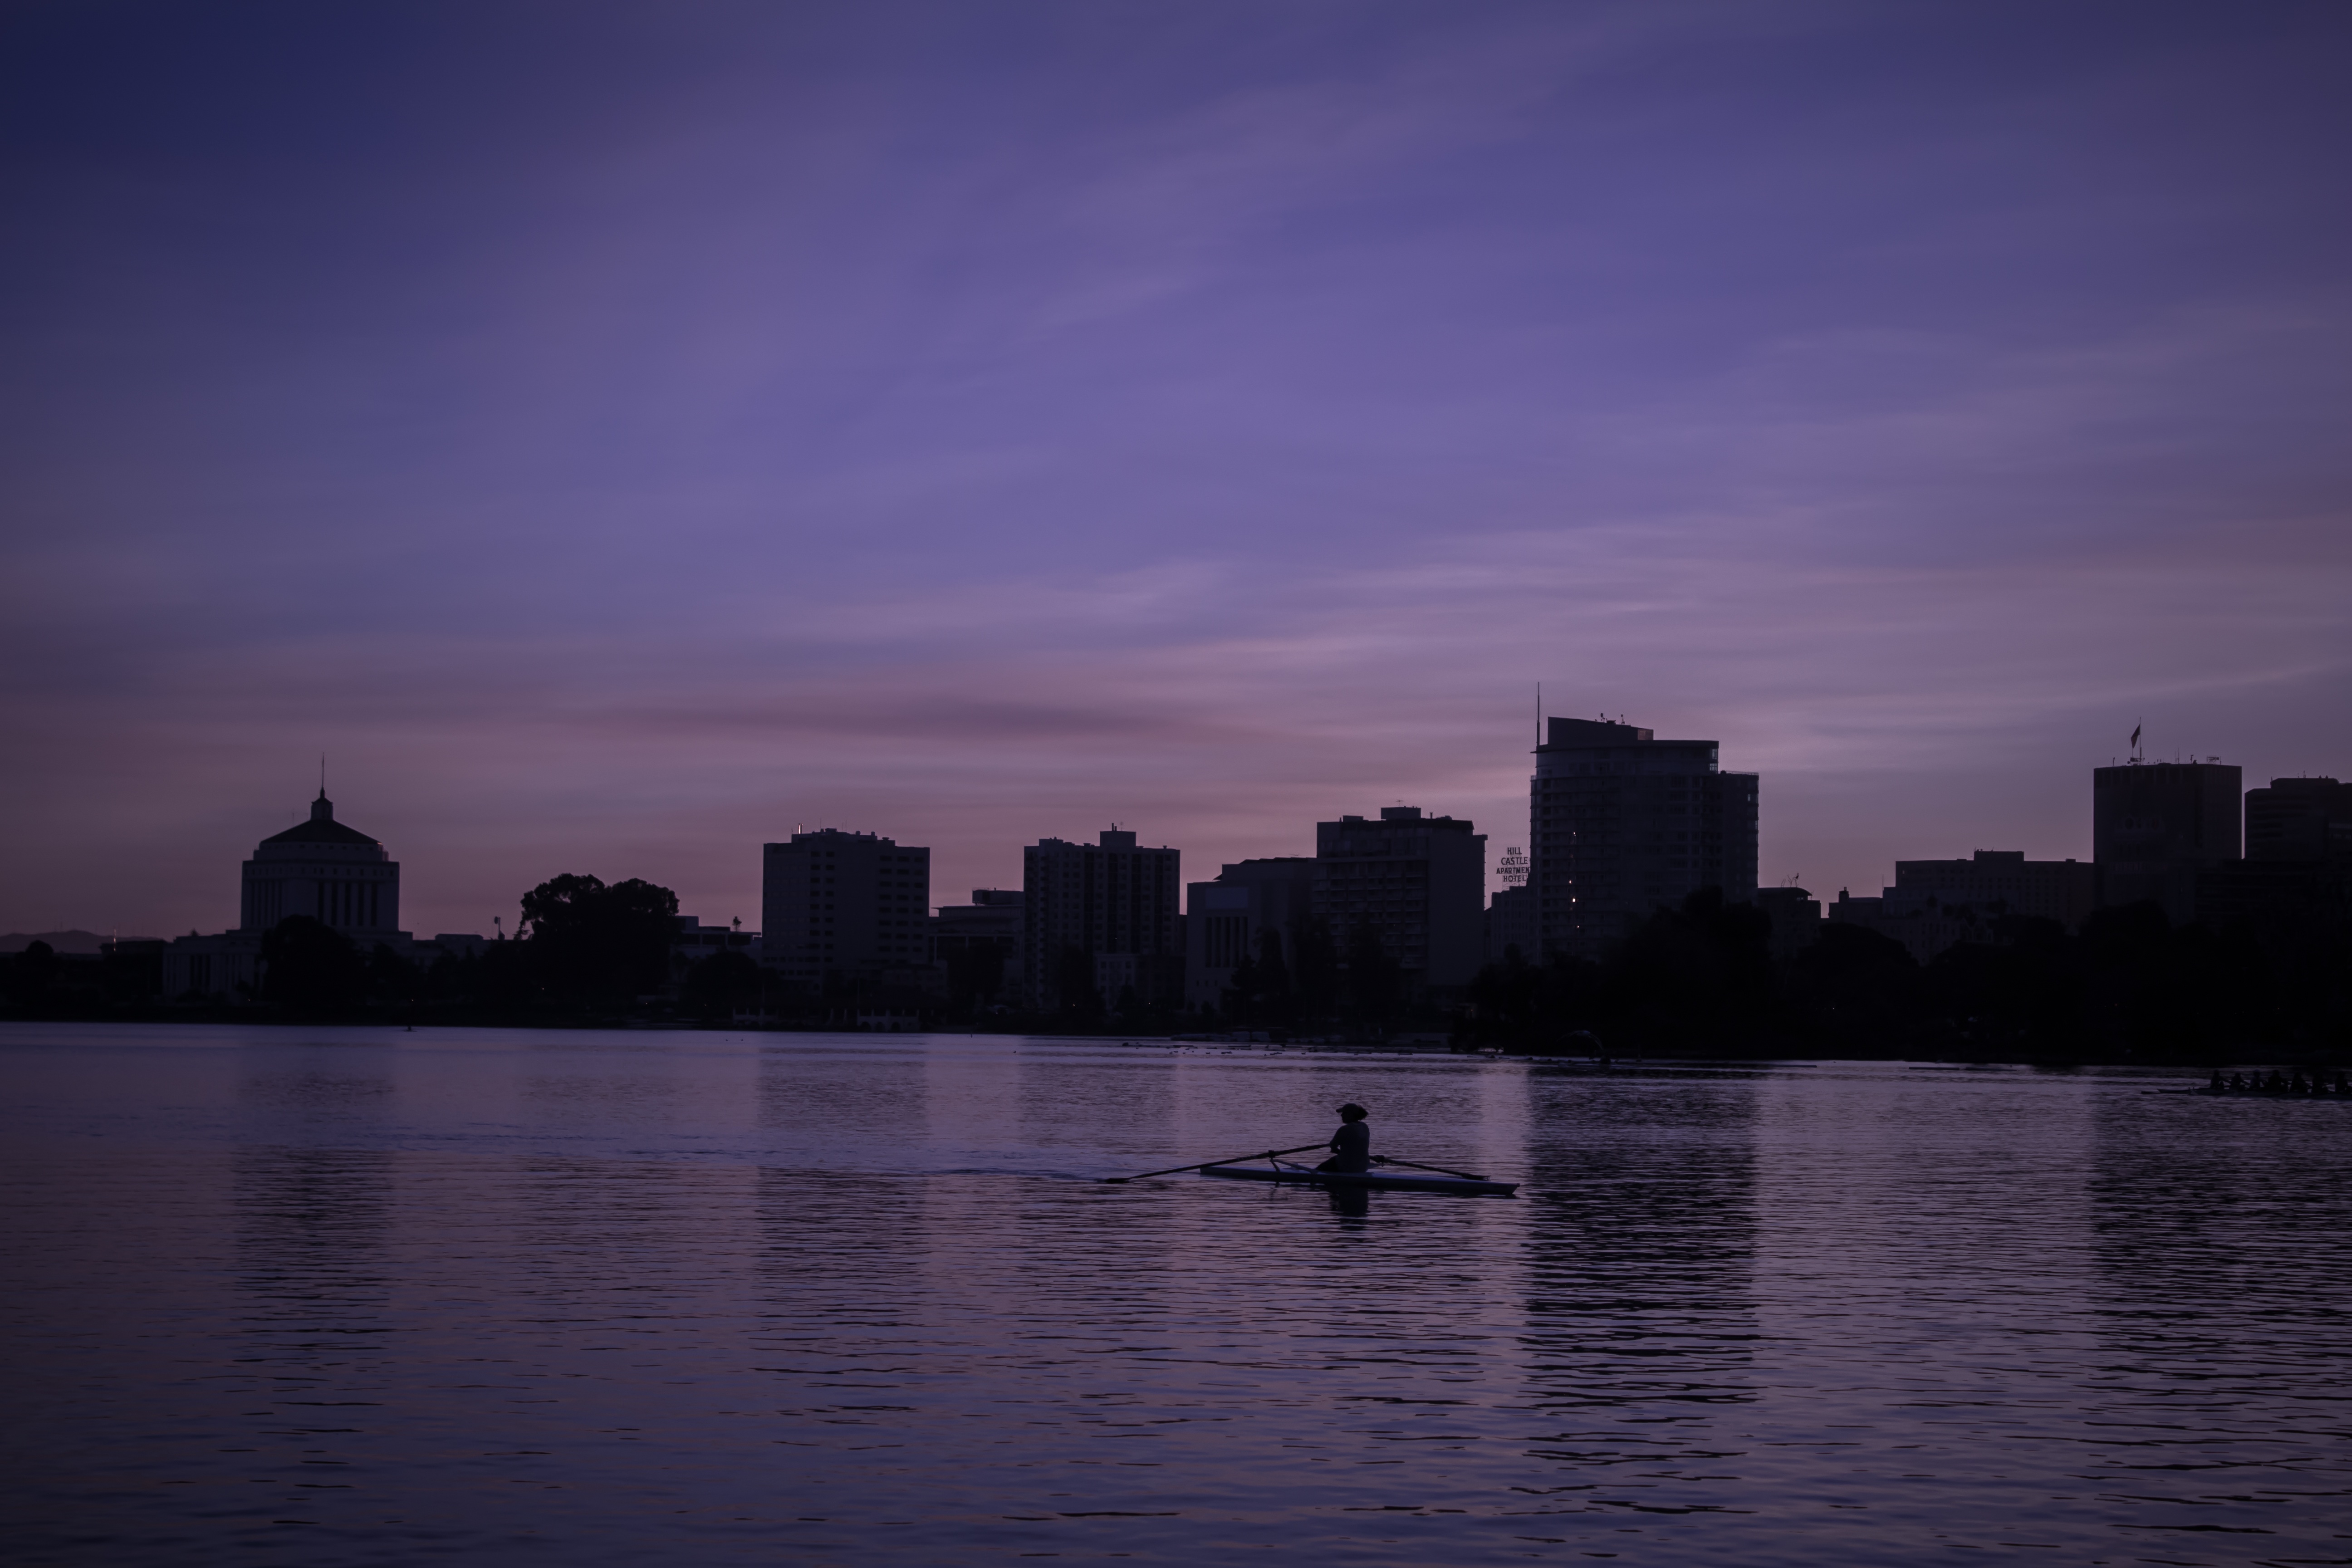
horizon, cloud, sky, sunrise, sunset, skyline, night, morning, dawn, city, cityscape, dusk, evening, reflection, afterglow, atmospheric phenomenon, human settlement